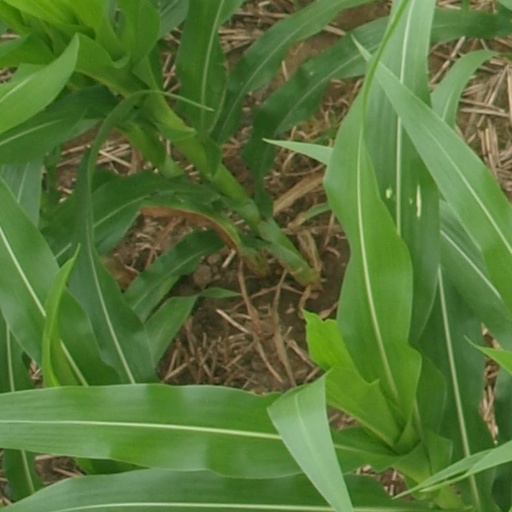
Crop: maize; corn